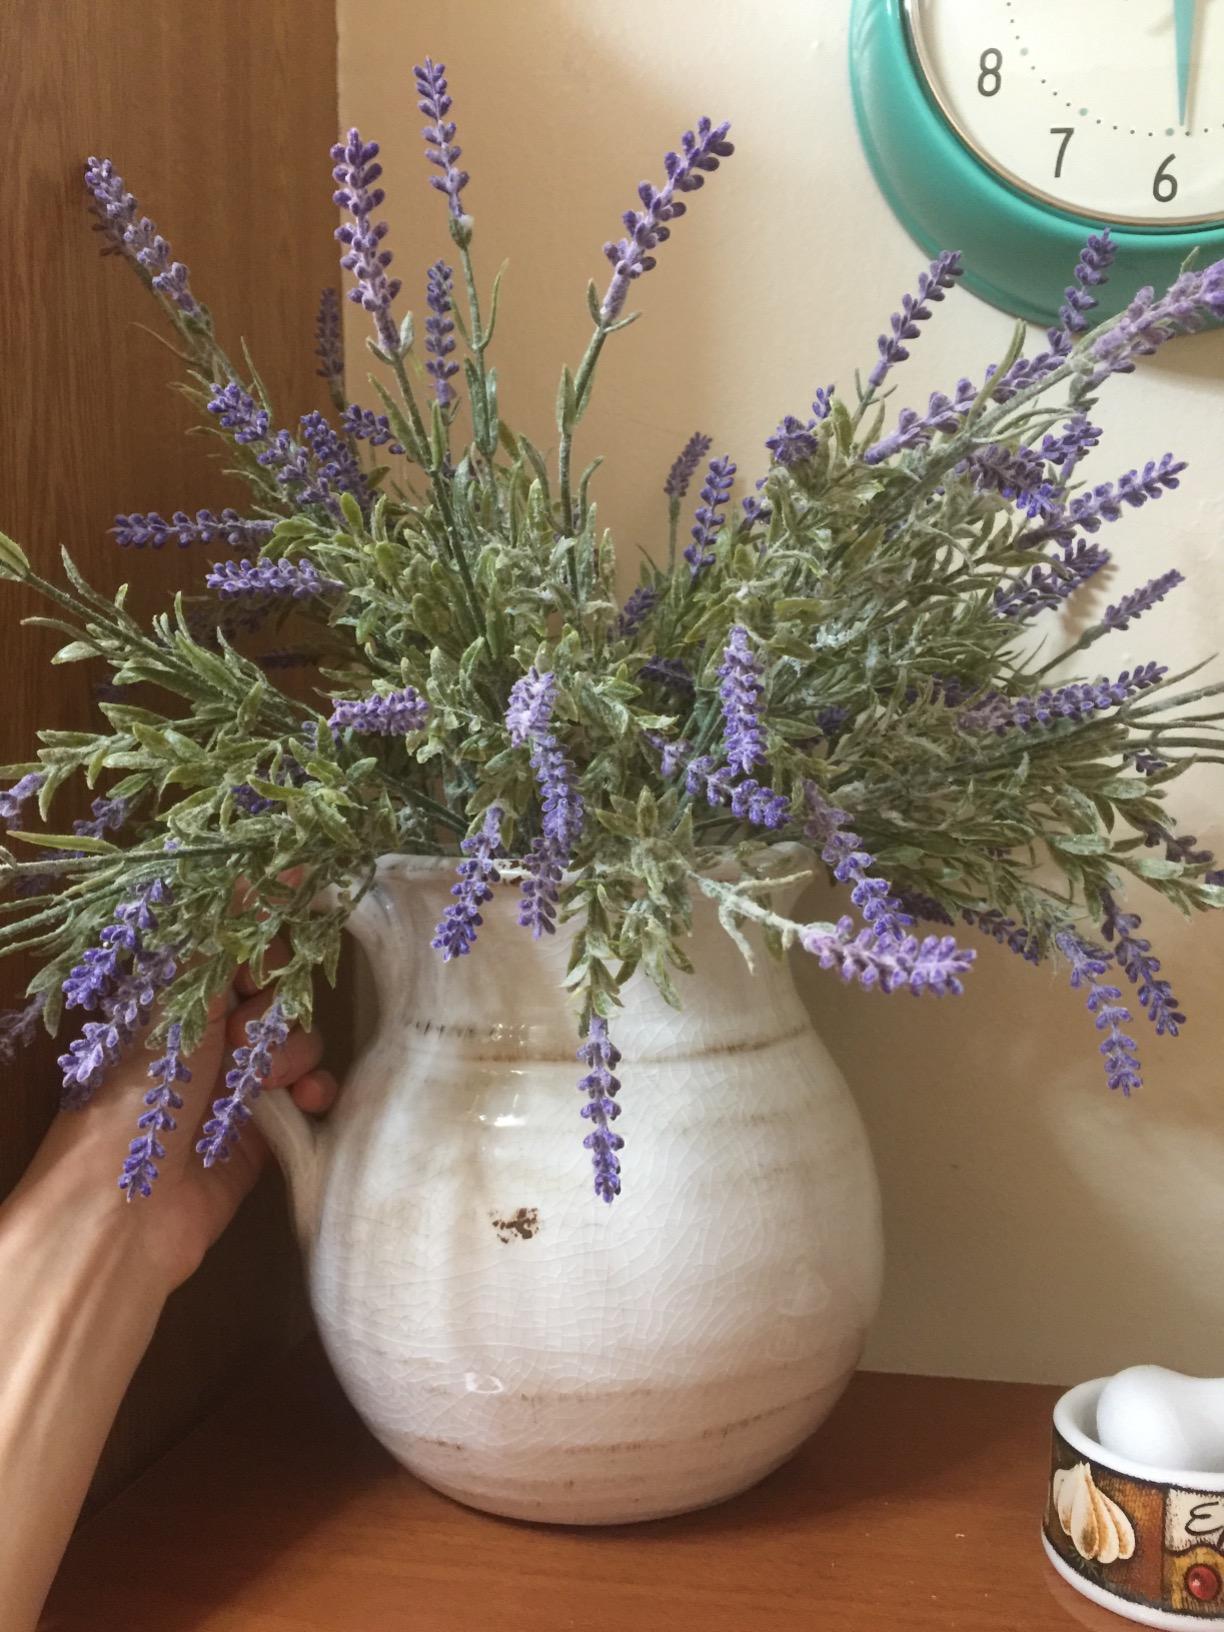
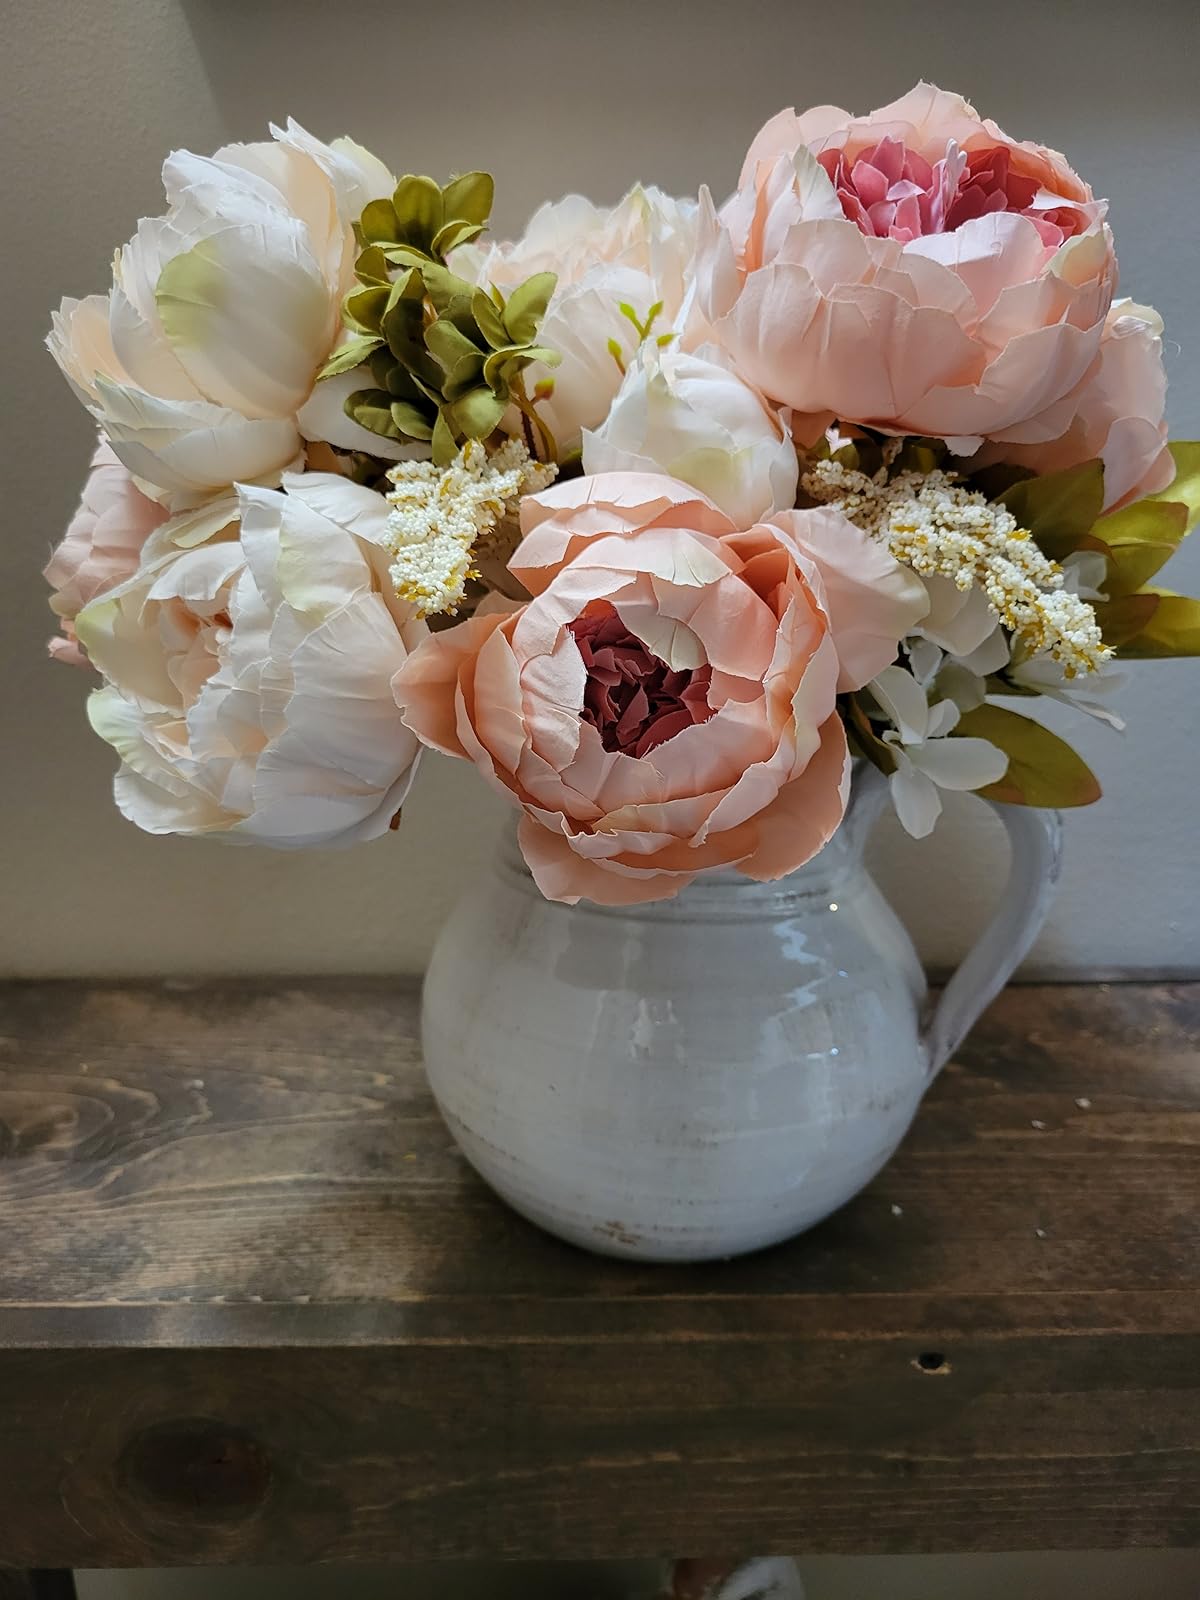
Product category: vase
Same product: yes